Republican insurgency in Afghanistan

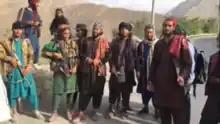
Taliban fighters near Marshal Fahim stadium in Panjshir, 11 September 2021

As of 9 September, OSINT evidence analyzed by "Bellingcat" researchers shows that the Taliban continue to advance, and control territory at least into the valley. The Taliban has placed the valley under siege, not allowing journalists or goods to enter, so the extent of their control is difficult to surmise. Panjshir residents who were able to reach Kabul warned that supplies in the province are being exhausted due to the blockade. NRF spokesman Ali Nazary claimed that the Taliban had not conquered all of Panjshir, but only the main road, which allowed them to capture nearby Bazarak as well. He stated that the resistance forces had made a tactical withdrawal from the main road, while retaining 60–65% of the sub-valleys and strategic positions under their control. Mohammad Zahir Aghbar, the Islamic Republic of Afghanistan's ambassador to Tajikistan, meanwhile stated that Massoud and Saleh were still in Afghanistan but for security reasons and had not fled to Tajikistan, contrary to earlier reports.